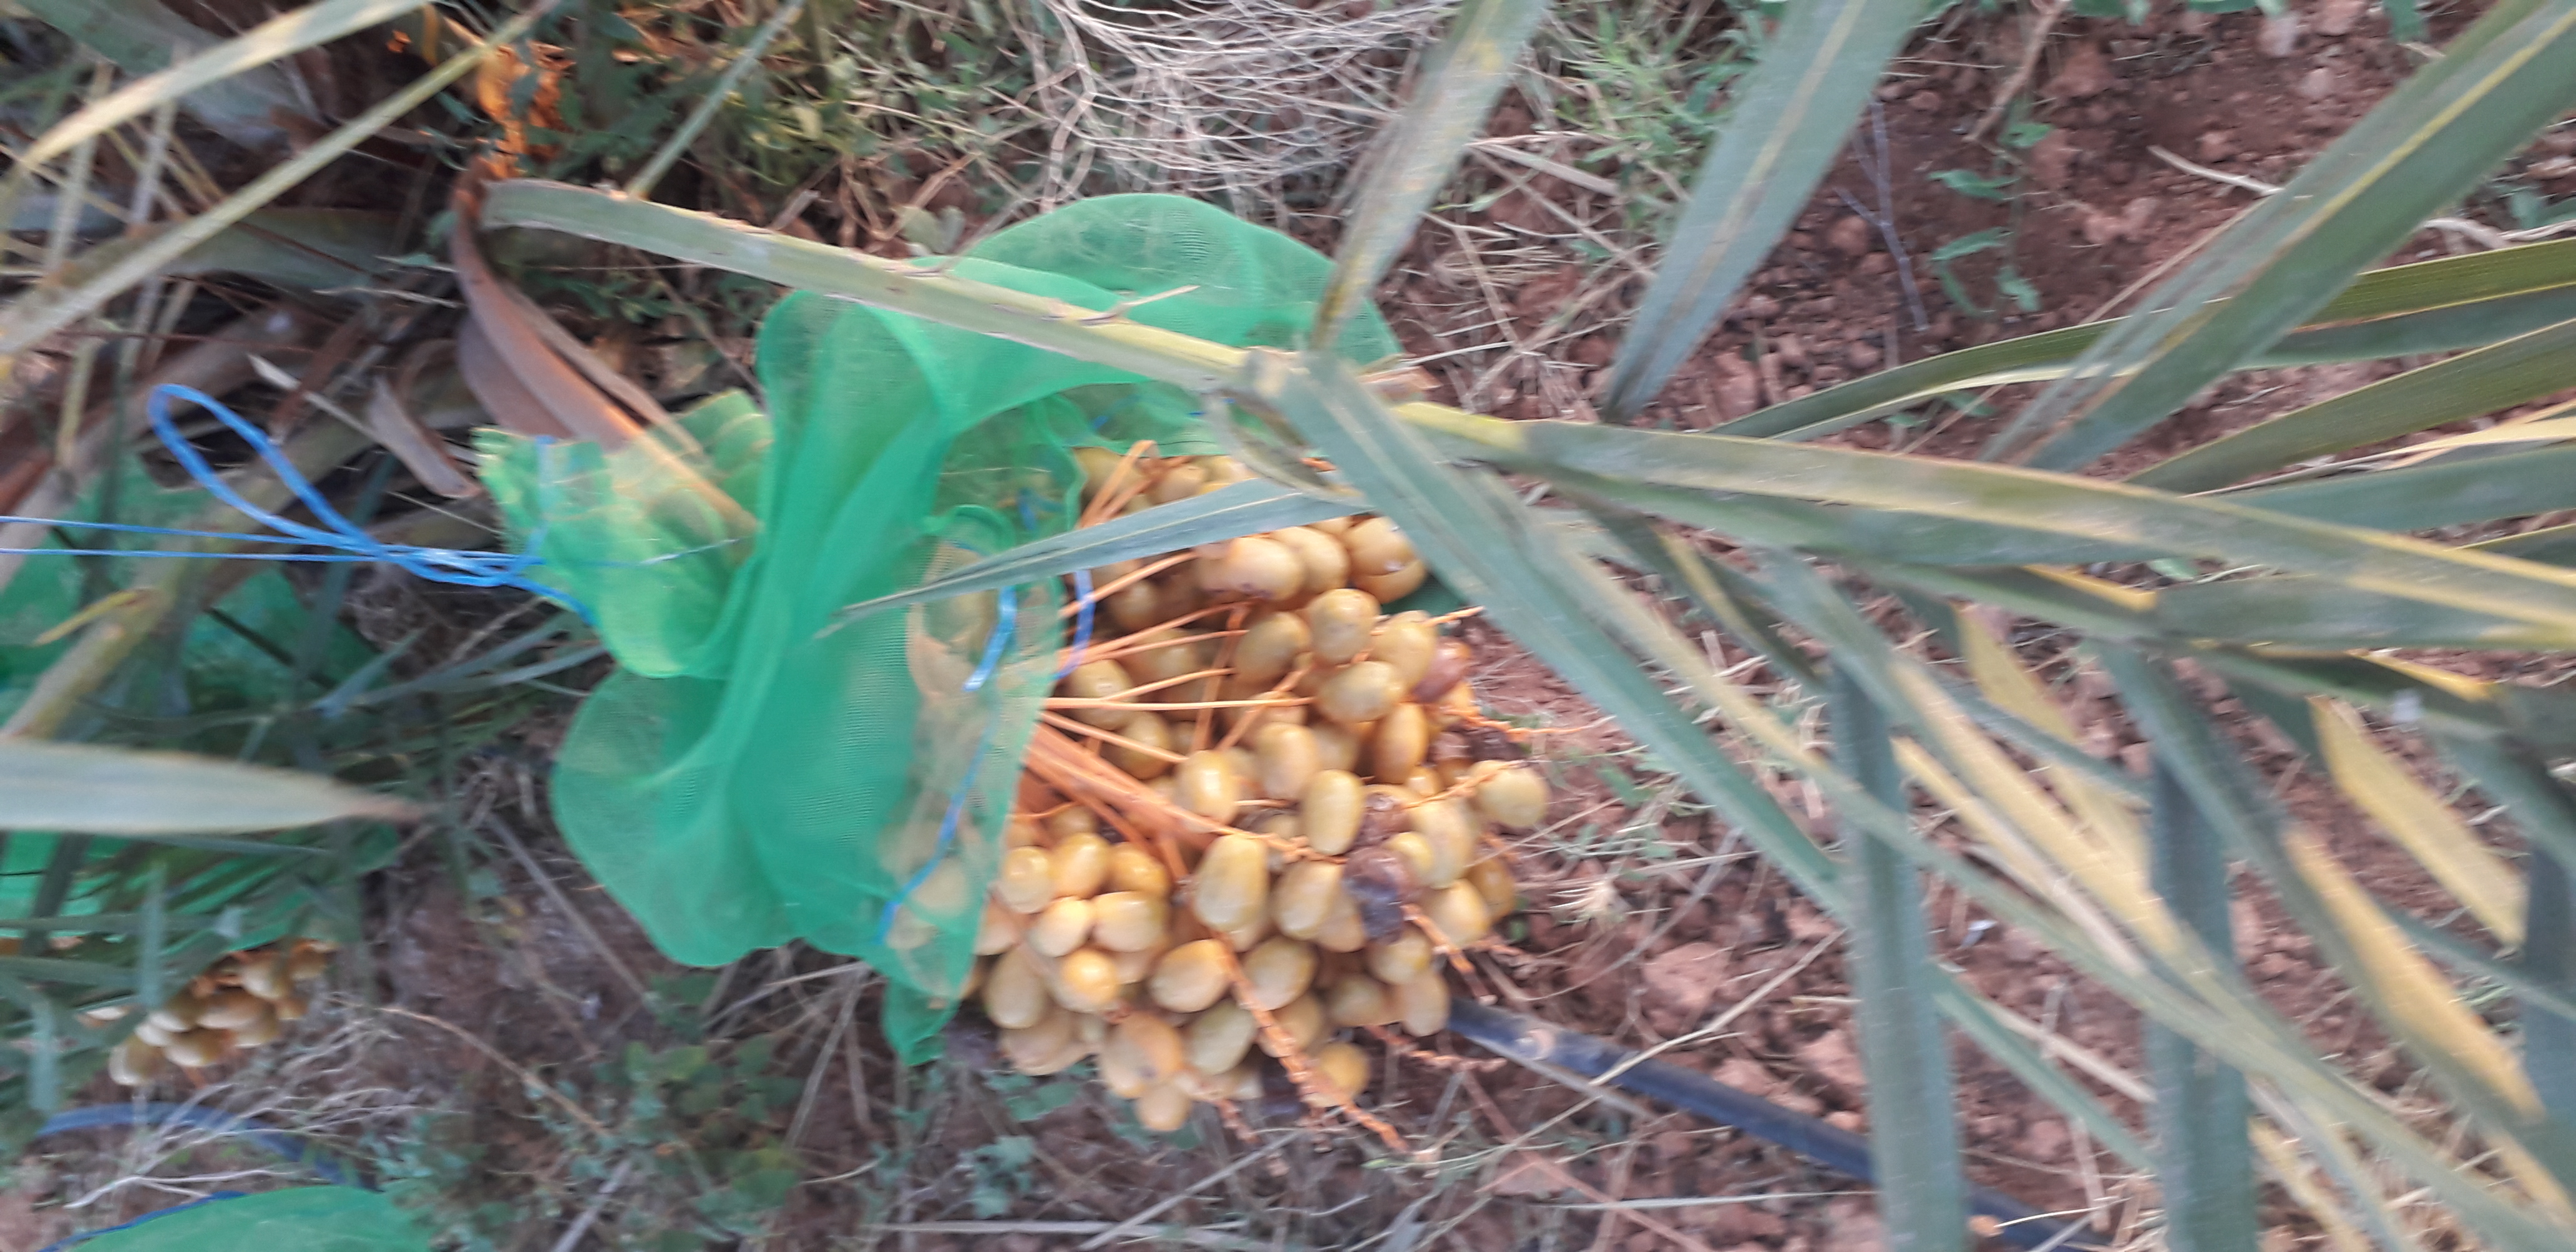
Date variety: Boufagous